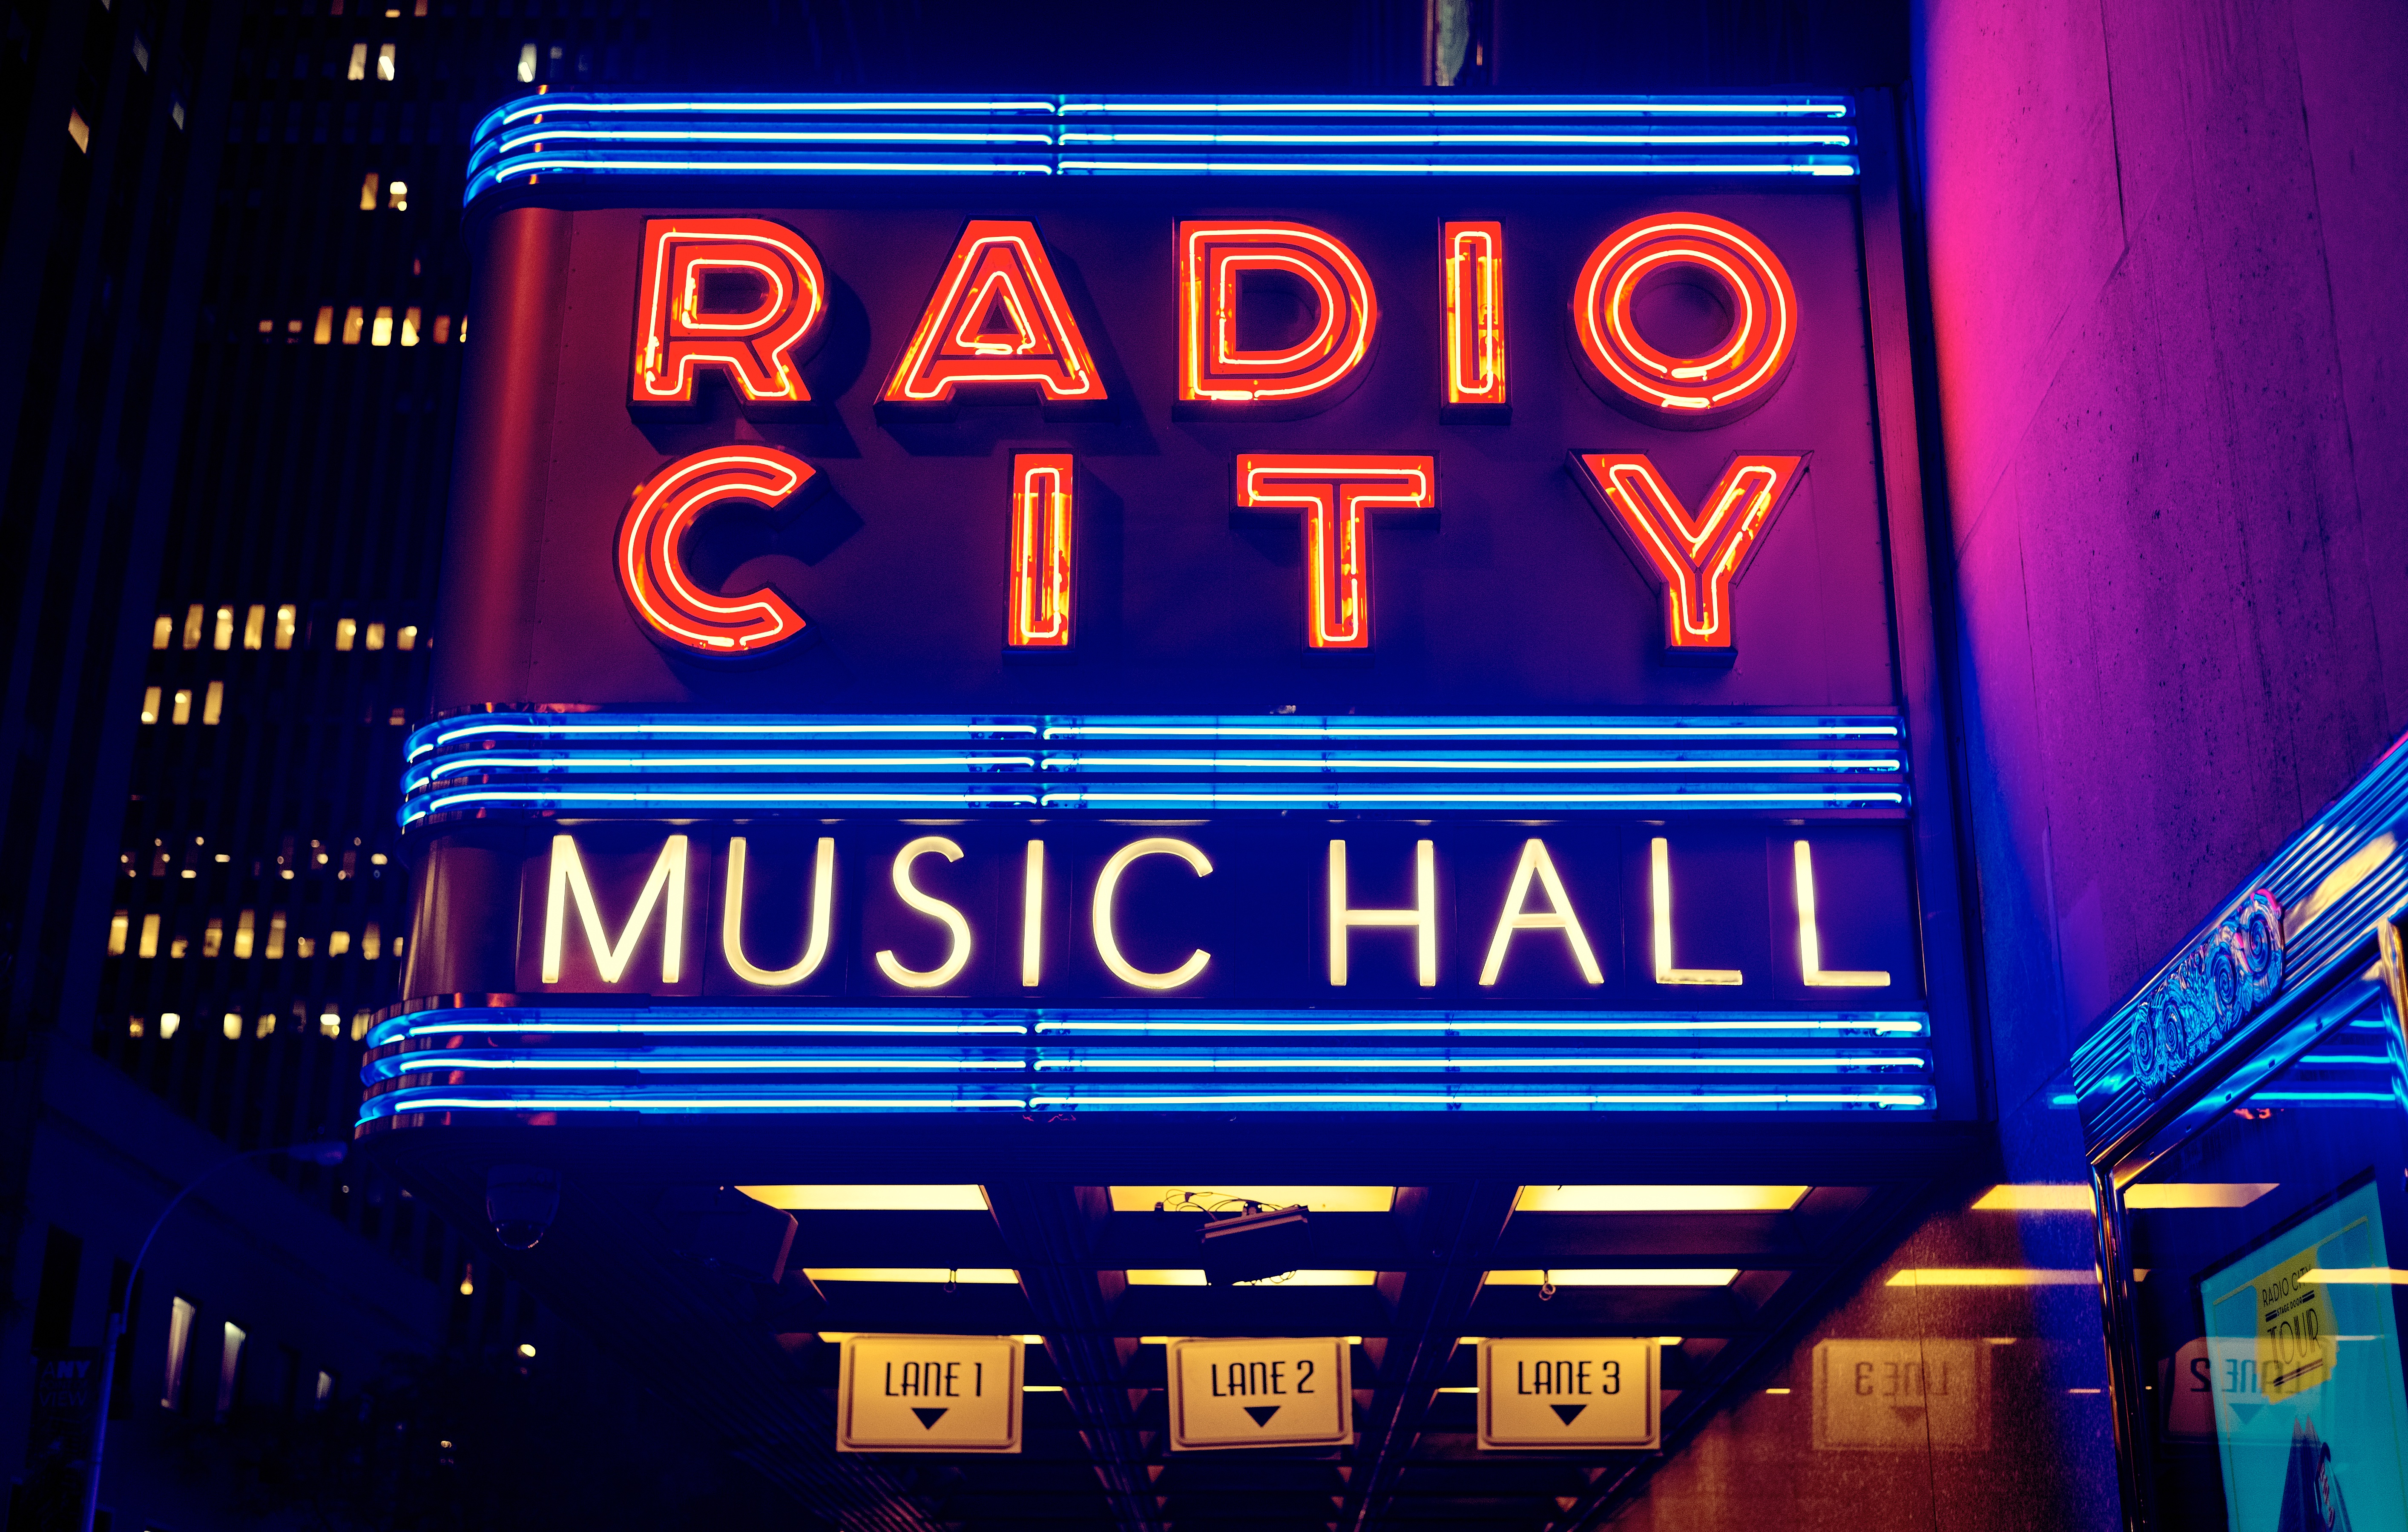
signage, neon, neon sign, scoreboard, display device, electronic signage